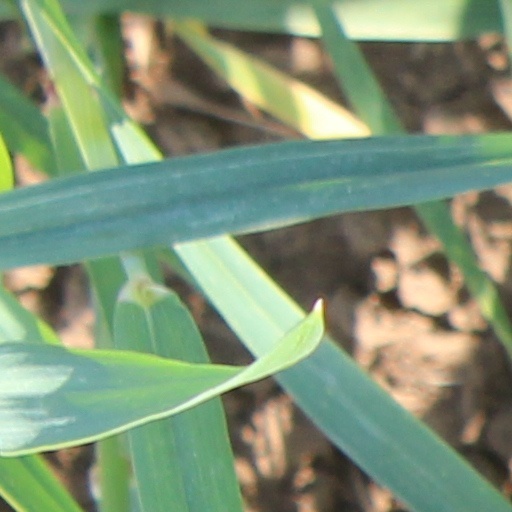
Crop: wheat